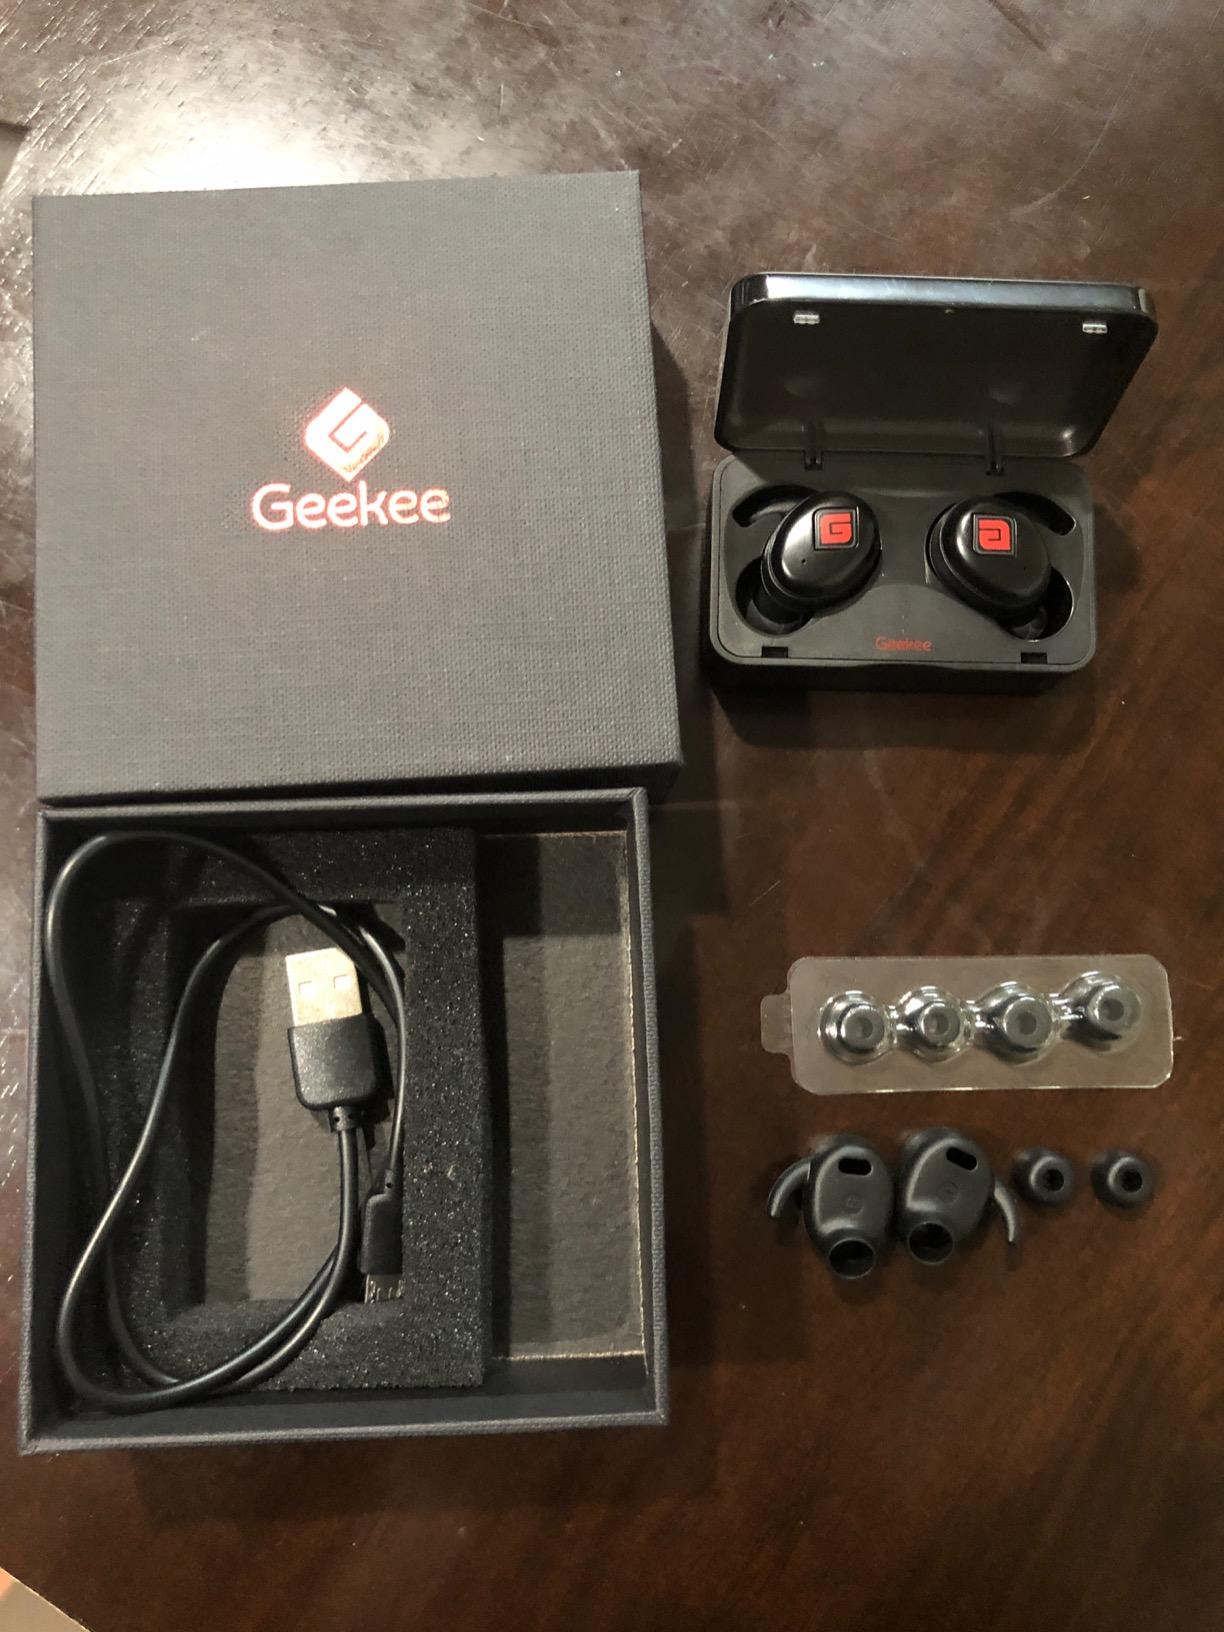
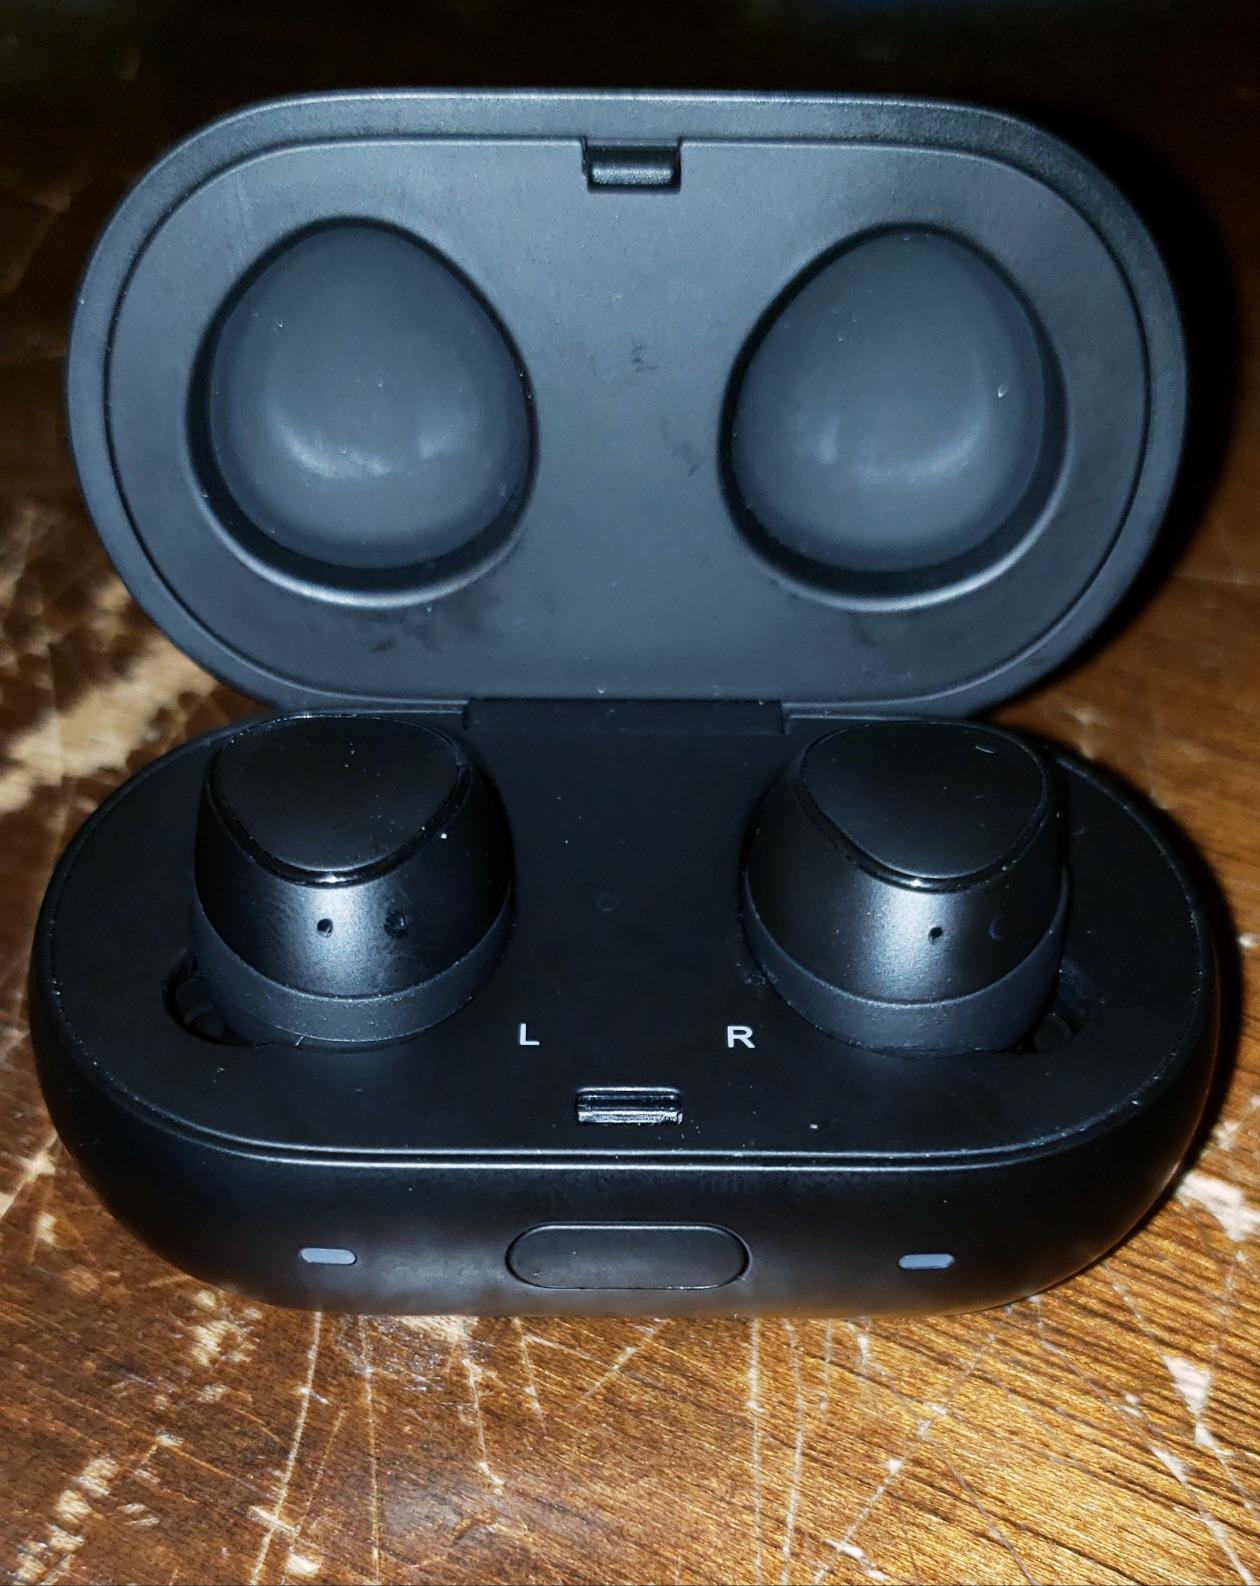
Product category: earbuds
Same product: no